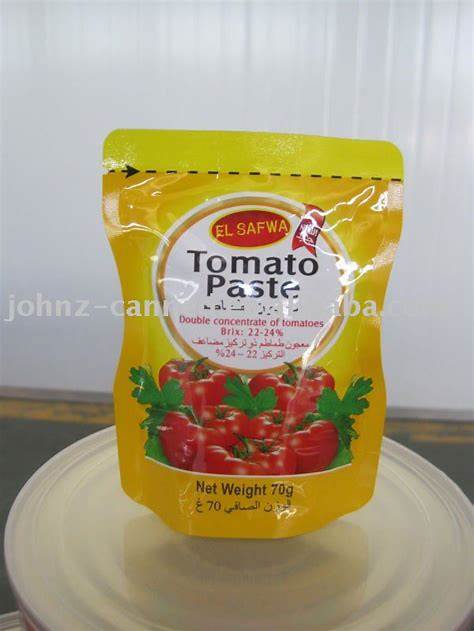
Waste category: cardboard